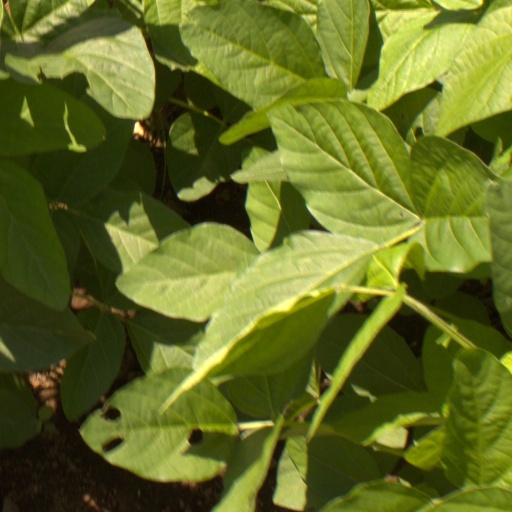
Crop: soybean